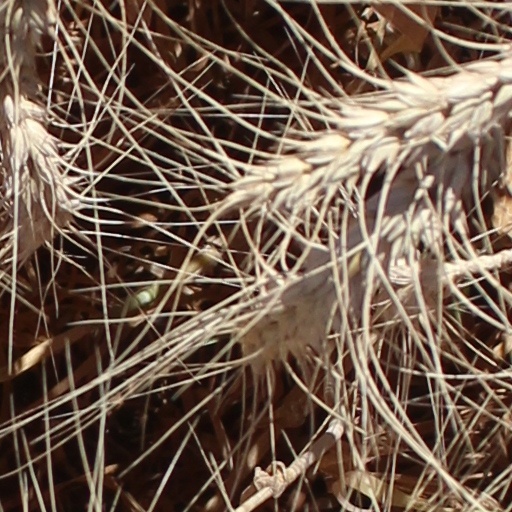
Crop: wheat